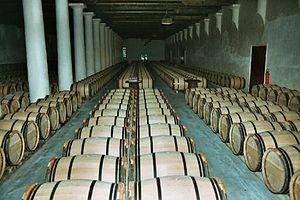
En viticulture, le chai est le lieu où se déroule la vinification.
Le margaux est un vin rouge français d'appellation d'origine contrôlée produit autour de la commune de Margaux dans le Médoc, une des subdivisions du vignoble de Bordeaux.
Le château Margaux est un domaine viticole dans le vignoble de Bordeaux, situé dans le Médoc en appellation margaux.